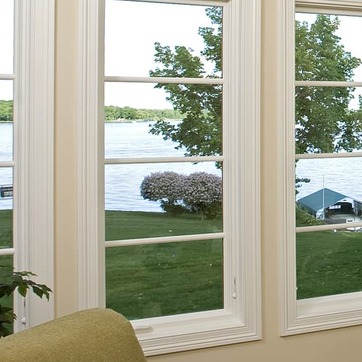
Material: glass